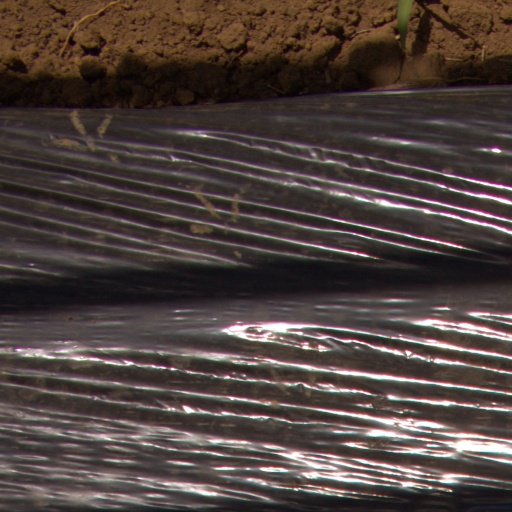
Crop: Jerusalem artichoke